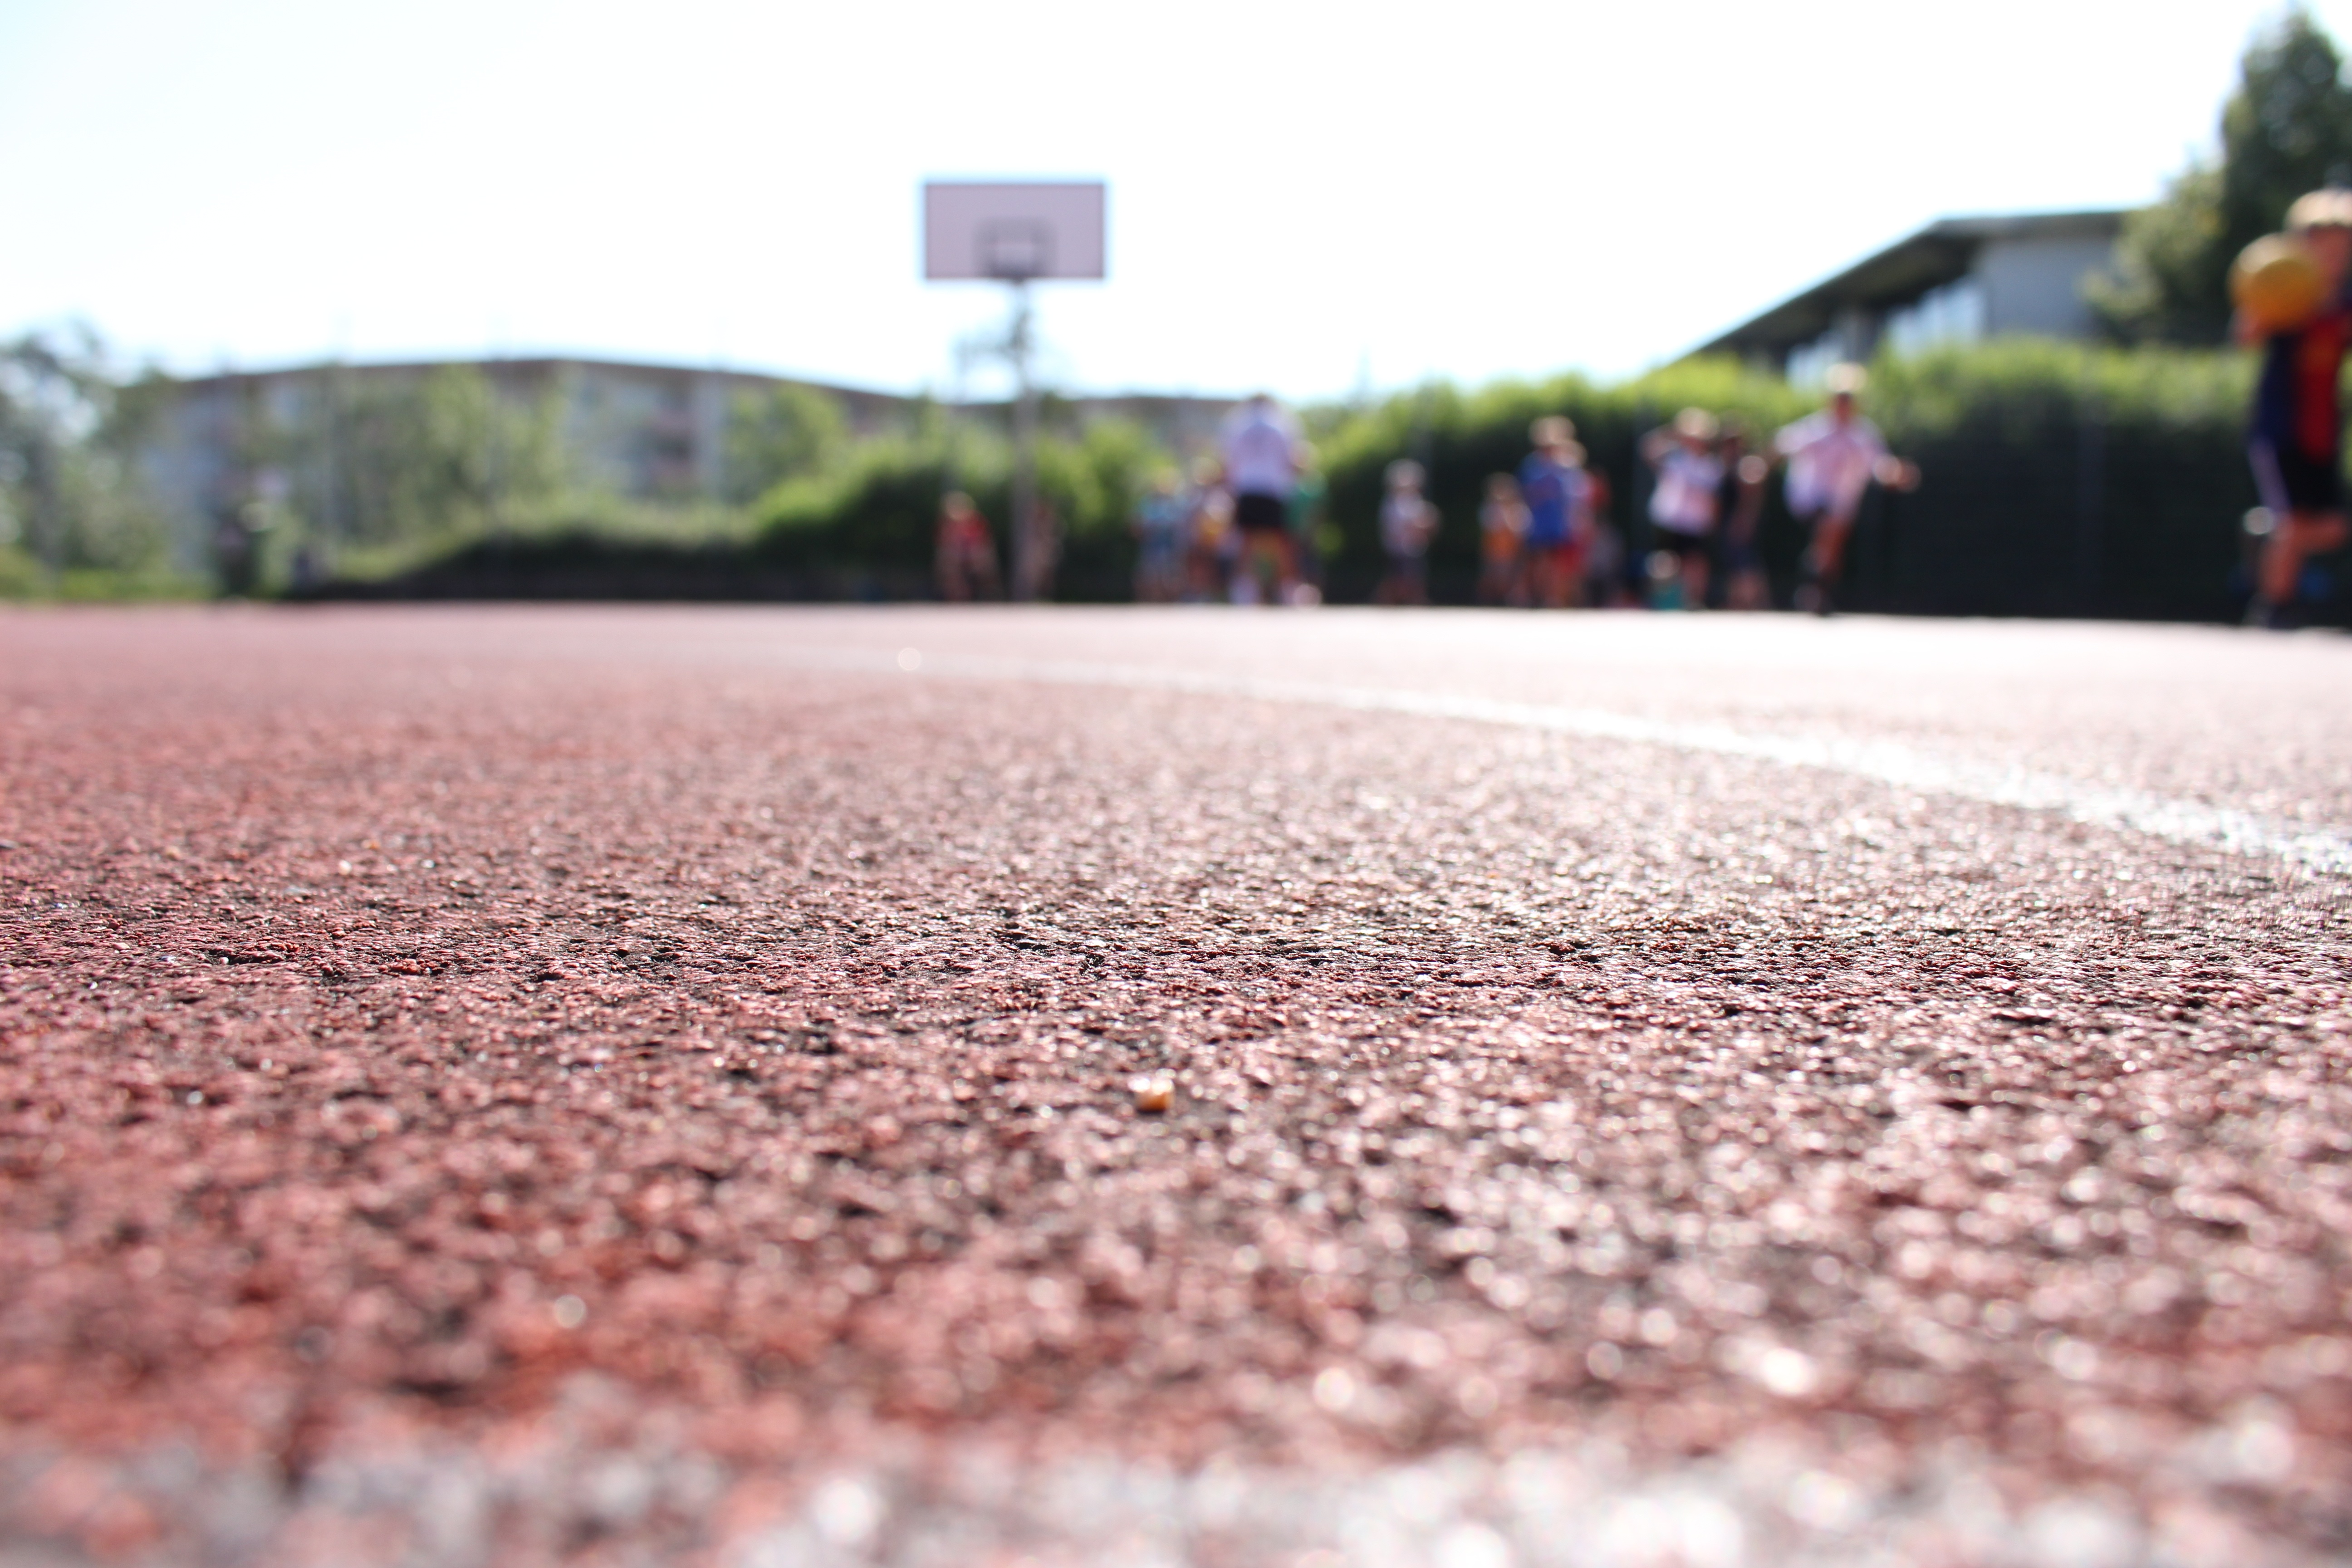
sport, field, photography, play, flower, asphalt, basketball, leisure, children, fun, basketball hoop, out of focus, ball sports, road surface